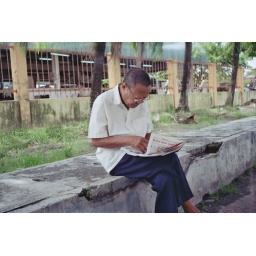
abah readin paper near kamunting market